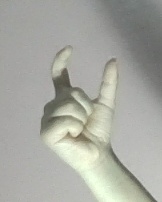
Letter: nun